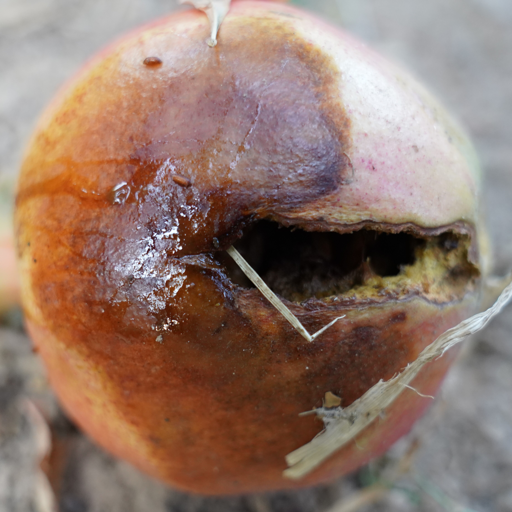
Label: Ectomyelois ceratoniae